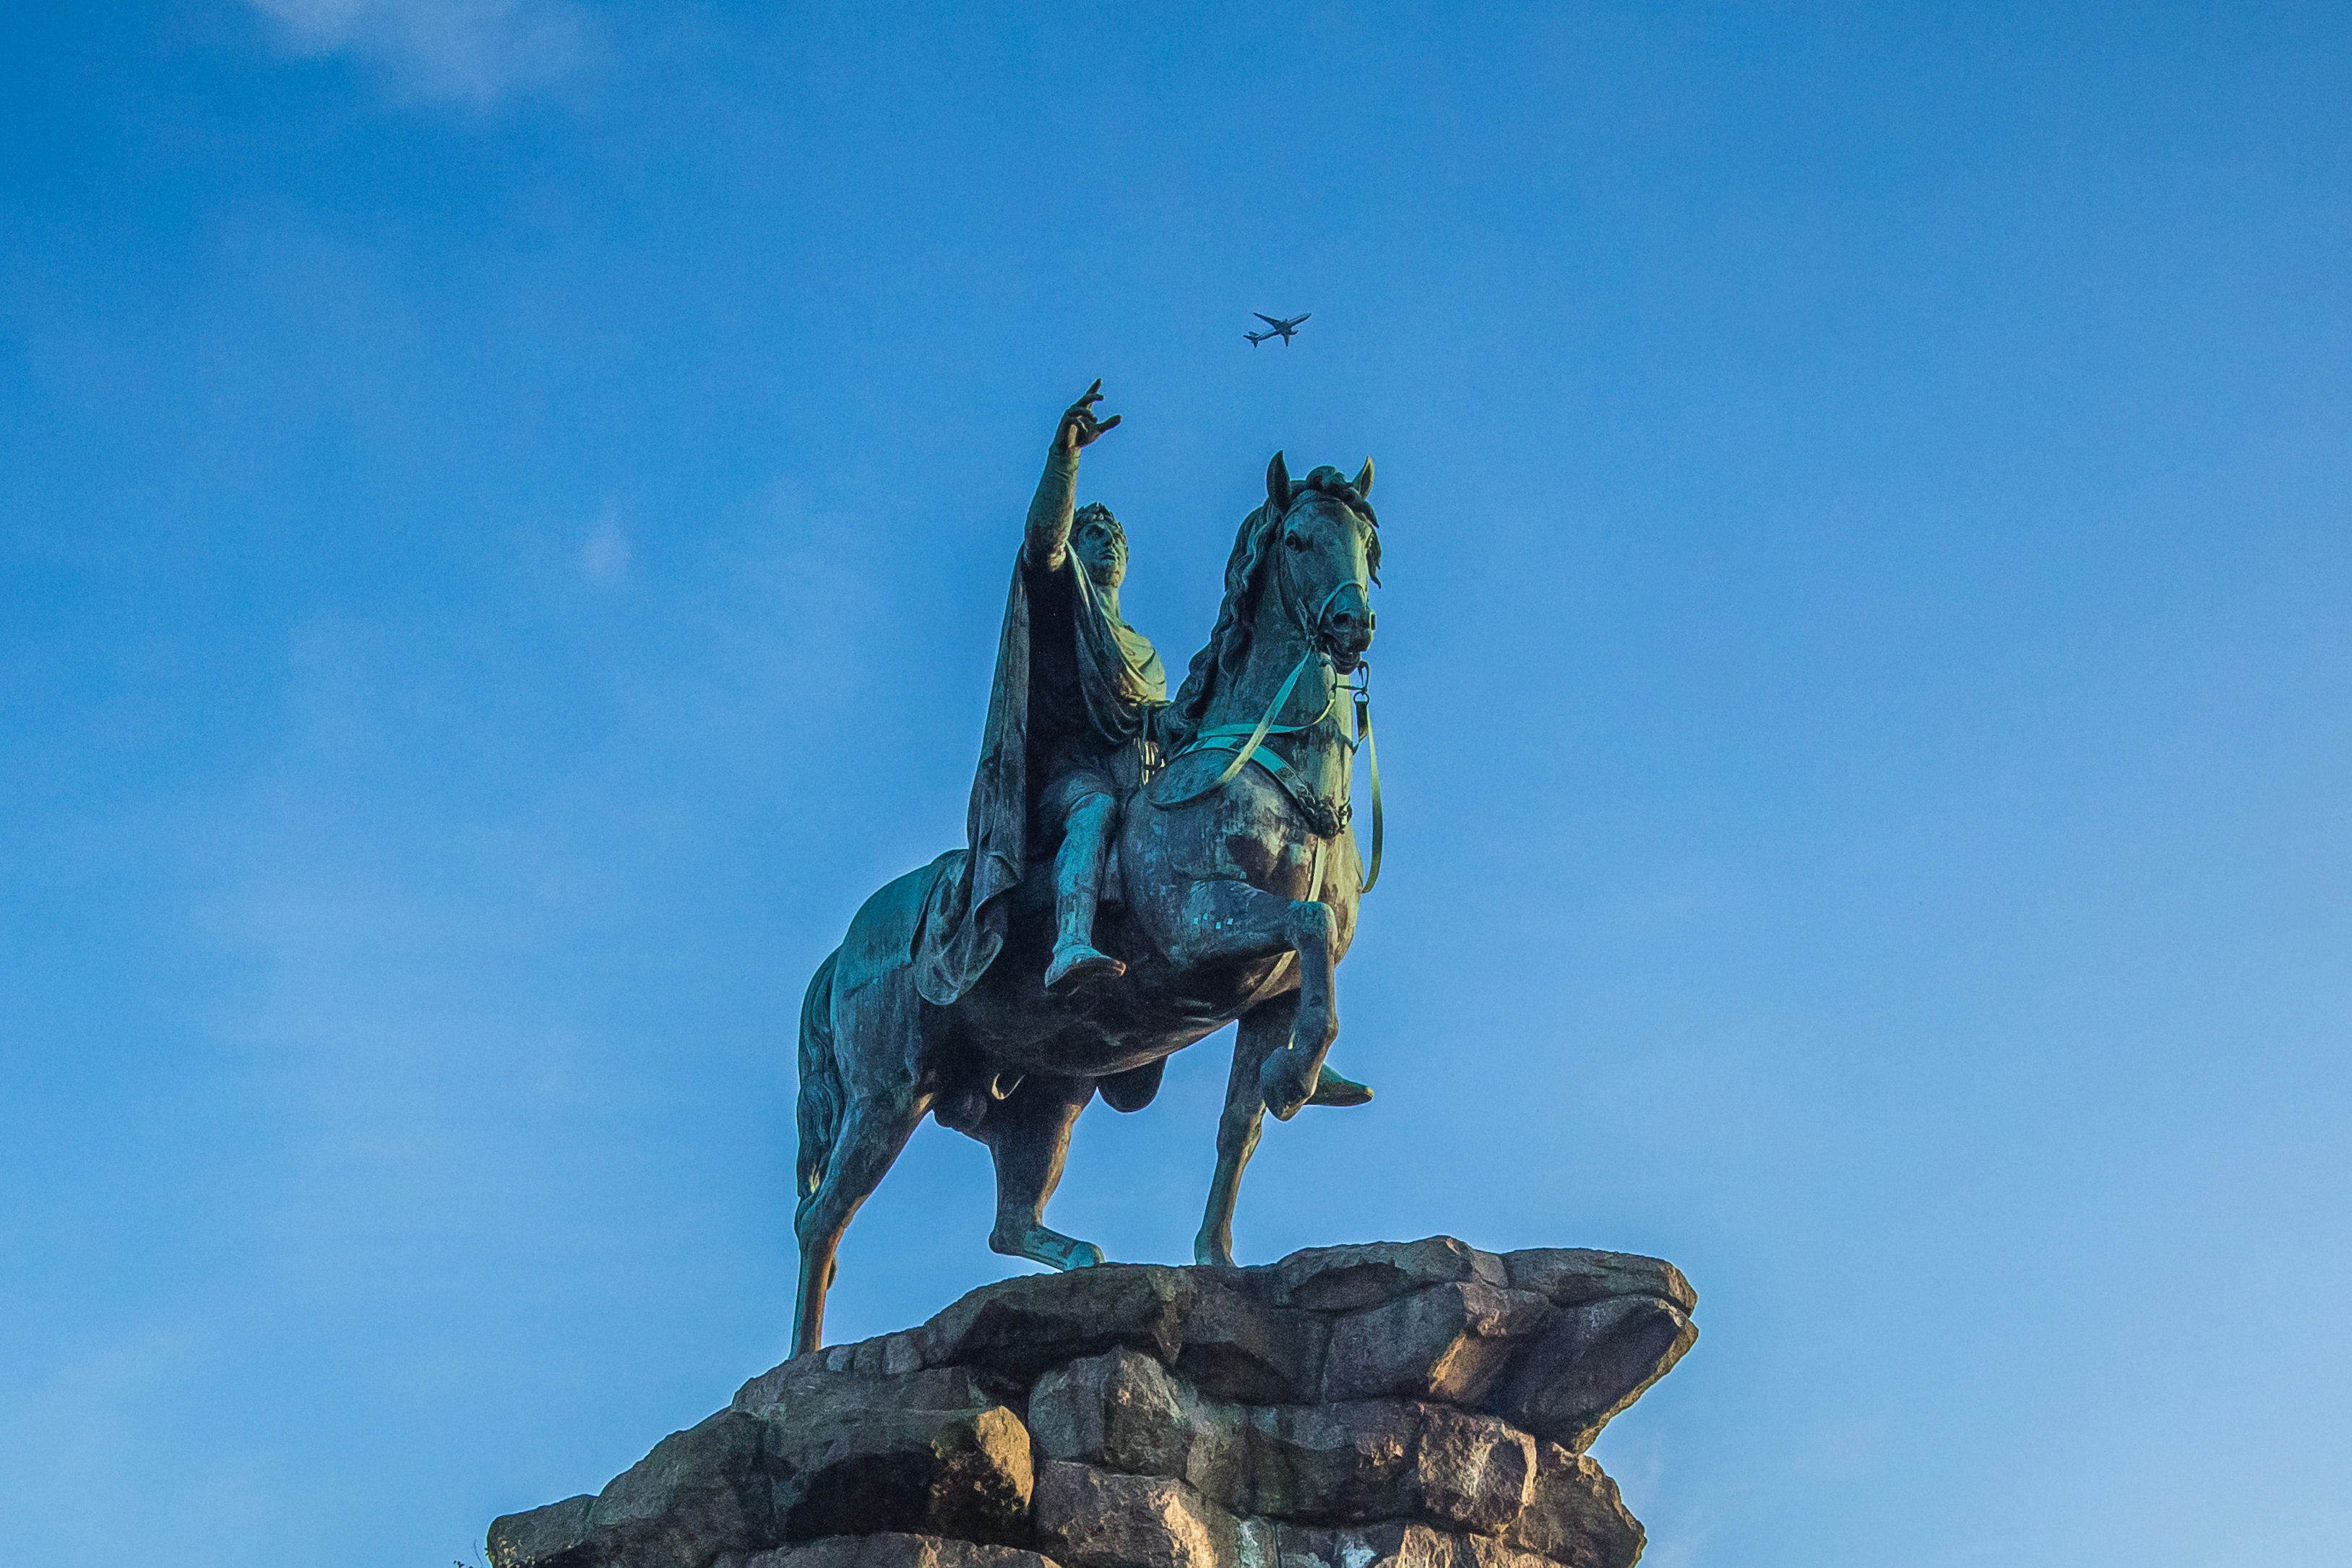
sky, monument, statue, blue, england, sculpture, art, temple, screenshot, windsor, the statue of, king george